Religion in Israel

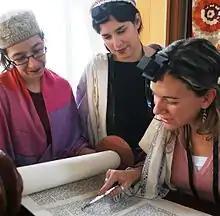
Israeli Conservative women rabbis

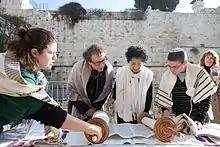
WoW Torah Reading in Jerusalem with Anat Hoffman (right) looking on, 2012

Conservative, Reform (the Israel Movement for Reform and Progressive Judaism), Reconstructionist, Humanistic Judaism (the International Institute for Secular Humanistic Judaism) and other new non-Orthodox Jewish religious movements are represented among Israeli Jews. According to The Israel Democracy Institute, as of 2013, approximately 7 percent of Israel's Jewish population "identified" with Reform and Conservative Judaism, a study by Pew Research Center showed 5% did, while a Midgam survey showed that one third "especially identified with Progressive Judaism", almost as many as those who especially identify with Orthodox Judaism. Only a few authors, like Elliot Nelson Dorff, consider the Israeli social group "masortim" (traditionalists) to be one and the same with the Western Conservative (masorti) movement, it produces understanding Conservative Judaism as a major denomination in Israel, associated with a large social sector.